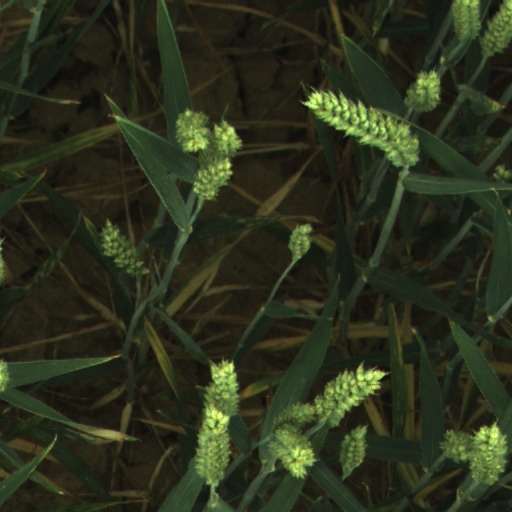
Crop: wheat